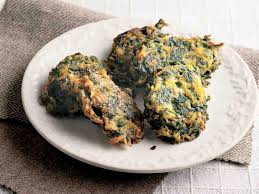
Yemek: mucver